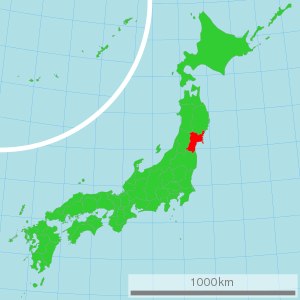
Miyagi-præfekturet
Miyagis placering på øen Honshu
Miyagi er et præfektur som ligger i Tohoku-området på øen Honshu i Japan. Residensbyen er Sendai.